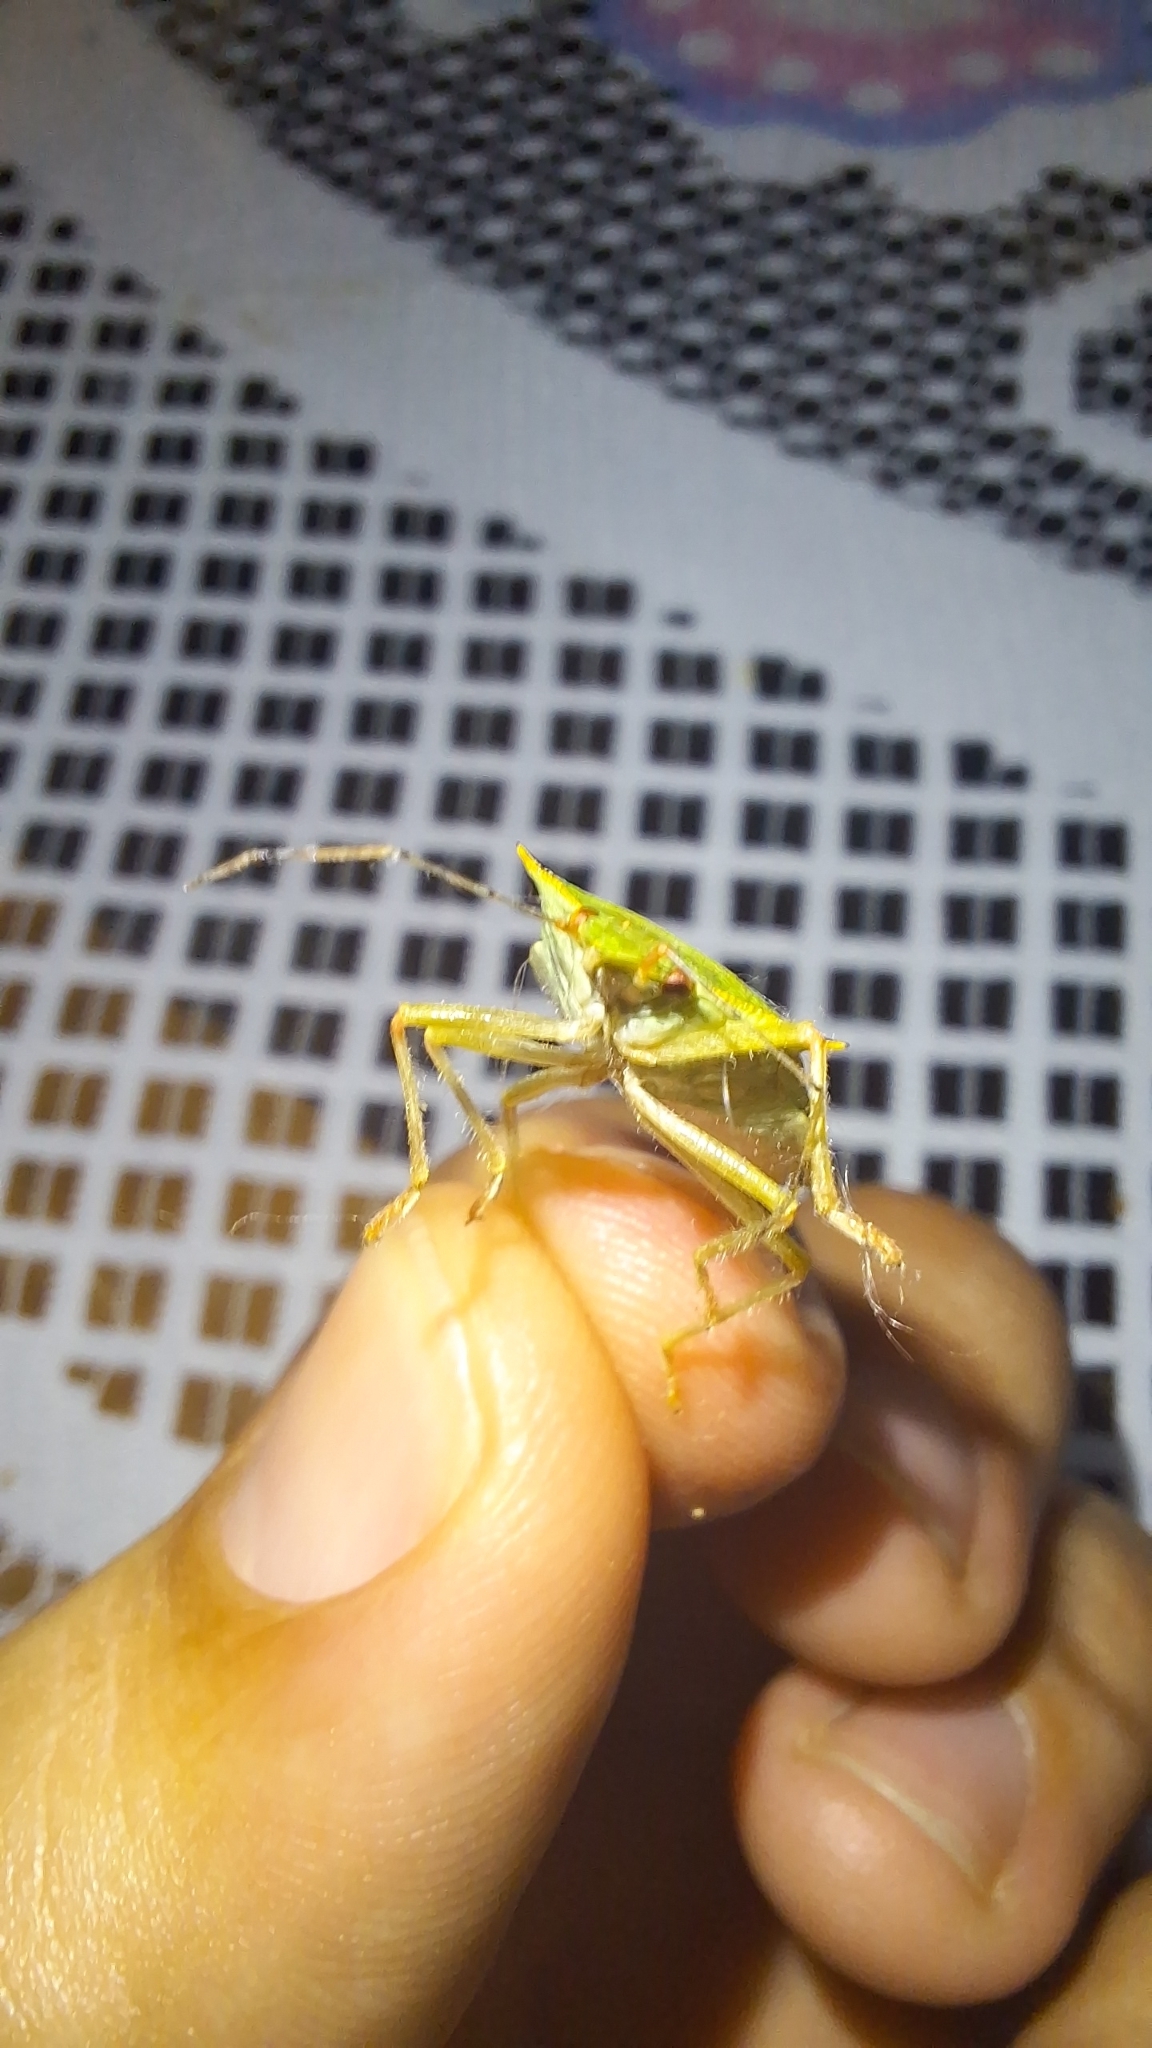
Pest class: stink_bug